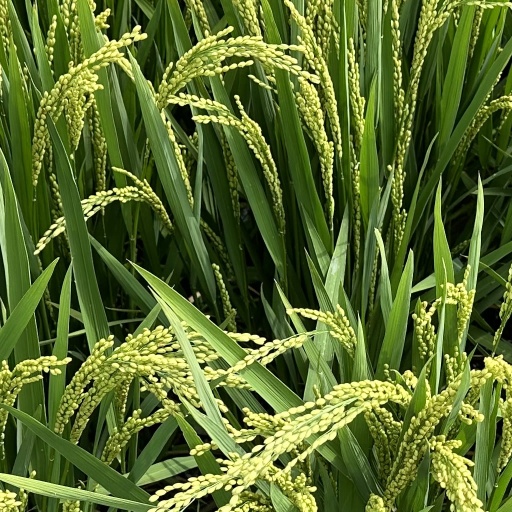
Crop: rice